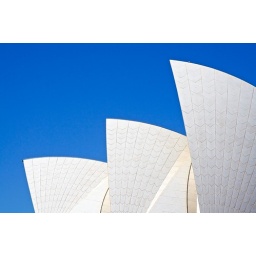
The outline of the Sydney Opera House against a cobalt blue sky in Sydney, Australia.